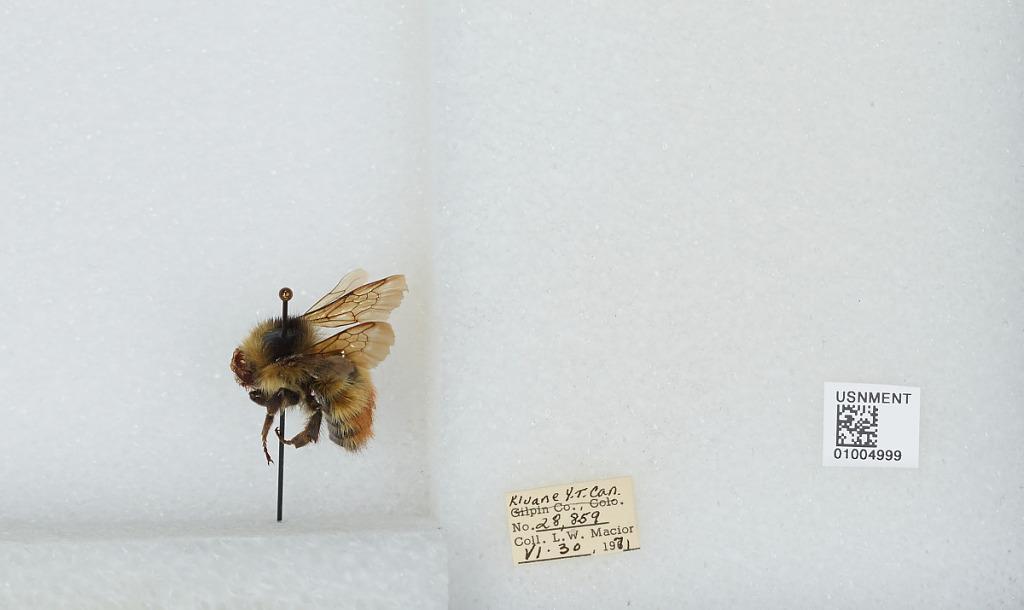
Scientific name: Bombus (Pyrobombus) flavifrons Cresson
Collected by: L. Macior
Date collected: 1971-6-30
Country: Canada
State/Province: Yukon Territory
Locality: Kluane
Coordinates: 60.75, -139.5